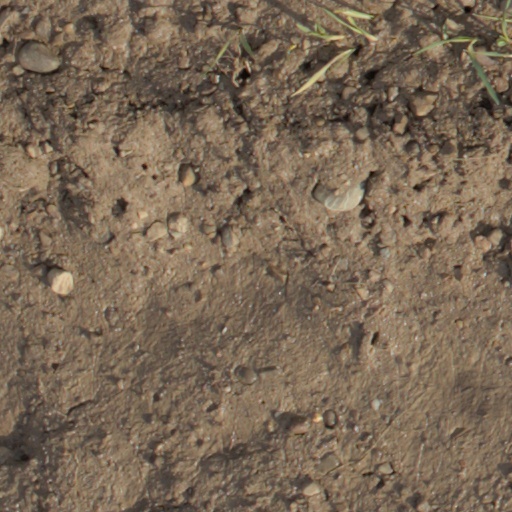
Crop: wheat